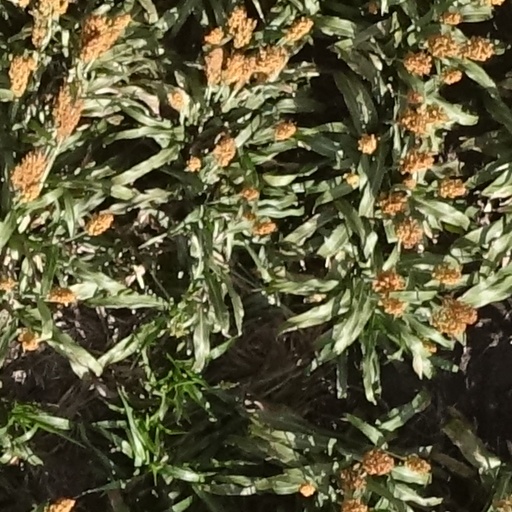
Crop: sorghum